2015 Paris–Nice

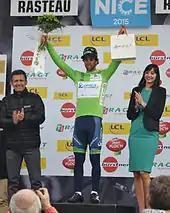
Michael Matthews, awarded the green jersey as leader of the points classification after stage five

The fifth stage of the race was a route that started in Saint-Étienne, travelled south and ended in Rasteau. The course began with a first-category climb, the Col de la Republique, but the remainder of the stage was generally flat. Three categorised climbs were located in the second half of the stage (two third category and one second), with the final climb from the stage finish. The final were uphill.